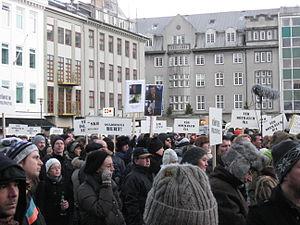
Des élections législatives islandaises anticipées ont eu lieu le 25 avril 2009 pour élire les membres de l'Althing, la chambre unique du parlement de l'Islande. Le scrutin a été organisé à la suite de la chute du gouvernement dirigé par le Parti de l'indépendance, considéré comme responsable de la crise financière islandaise, sous la pression de manifestations d'une ampleur encore jamais vue dans le pays. L'Alliance sociale-démocrate et le Mouvement des verts et de gauche, qui ont formé un gouvernement de coalition intérimaire le temps d'organiser le scrutin, ont remporté une victoire historique, la gauche se retrouvant majoritaire au Parlement pour la première fois dans l'histoire du pays. Le Parti de l'indépendance, au pouvoir depuis 18 ans jusqu'à la démission de son gouvernement en 2009, est rejeté dans l'opposition en perdant un tiers de ses suffrages. La sociale-démocrate Jóhanna Sigurðardóttir, première femme à accéder au poste de Premier ministre, fut confirmée à son poste.